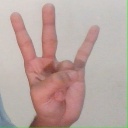
अक्षर: क्ष